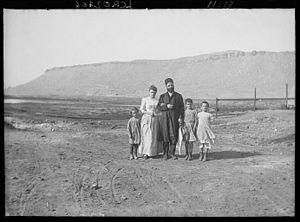
Monsieur Taïev, Mesdemoiselles Saintmarc posant dans le désert